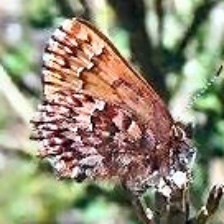
Species: EASTERN PINE ELFIN